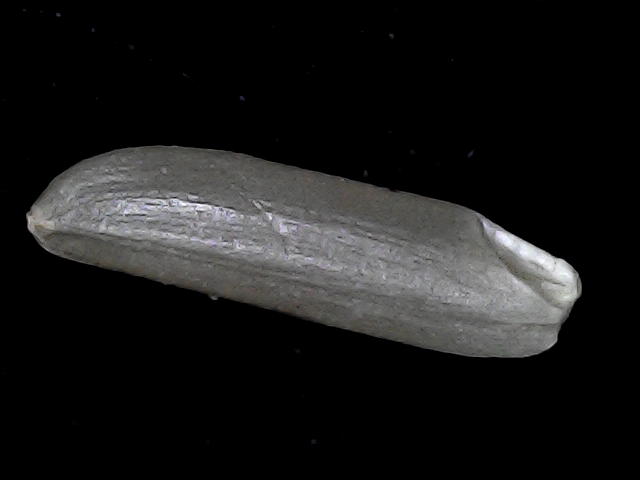
Rice variety: BD85